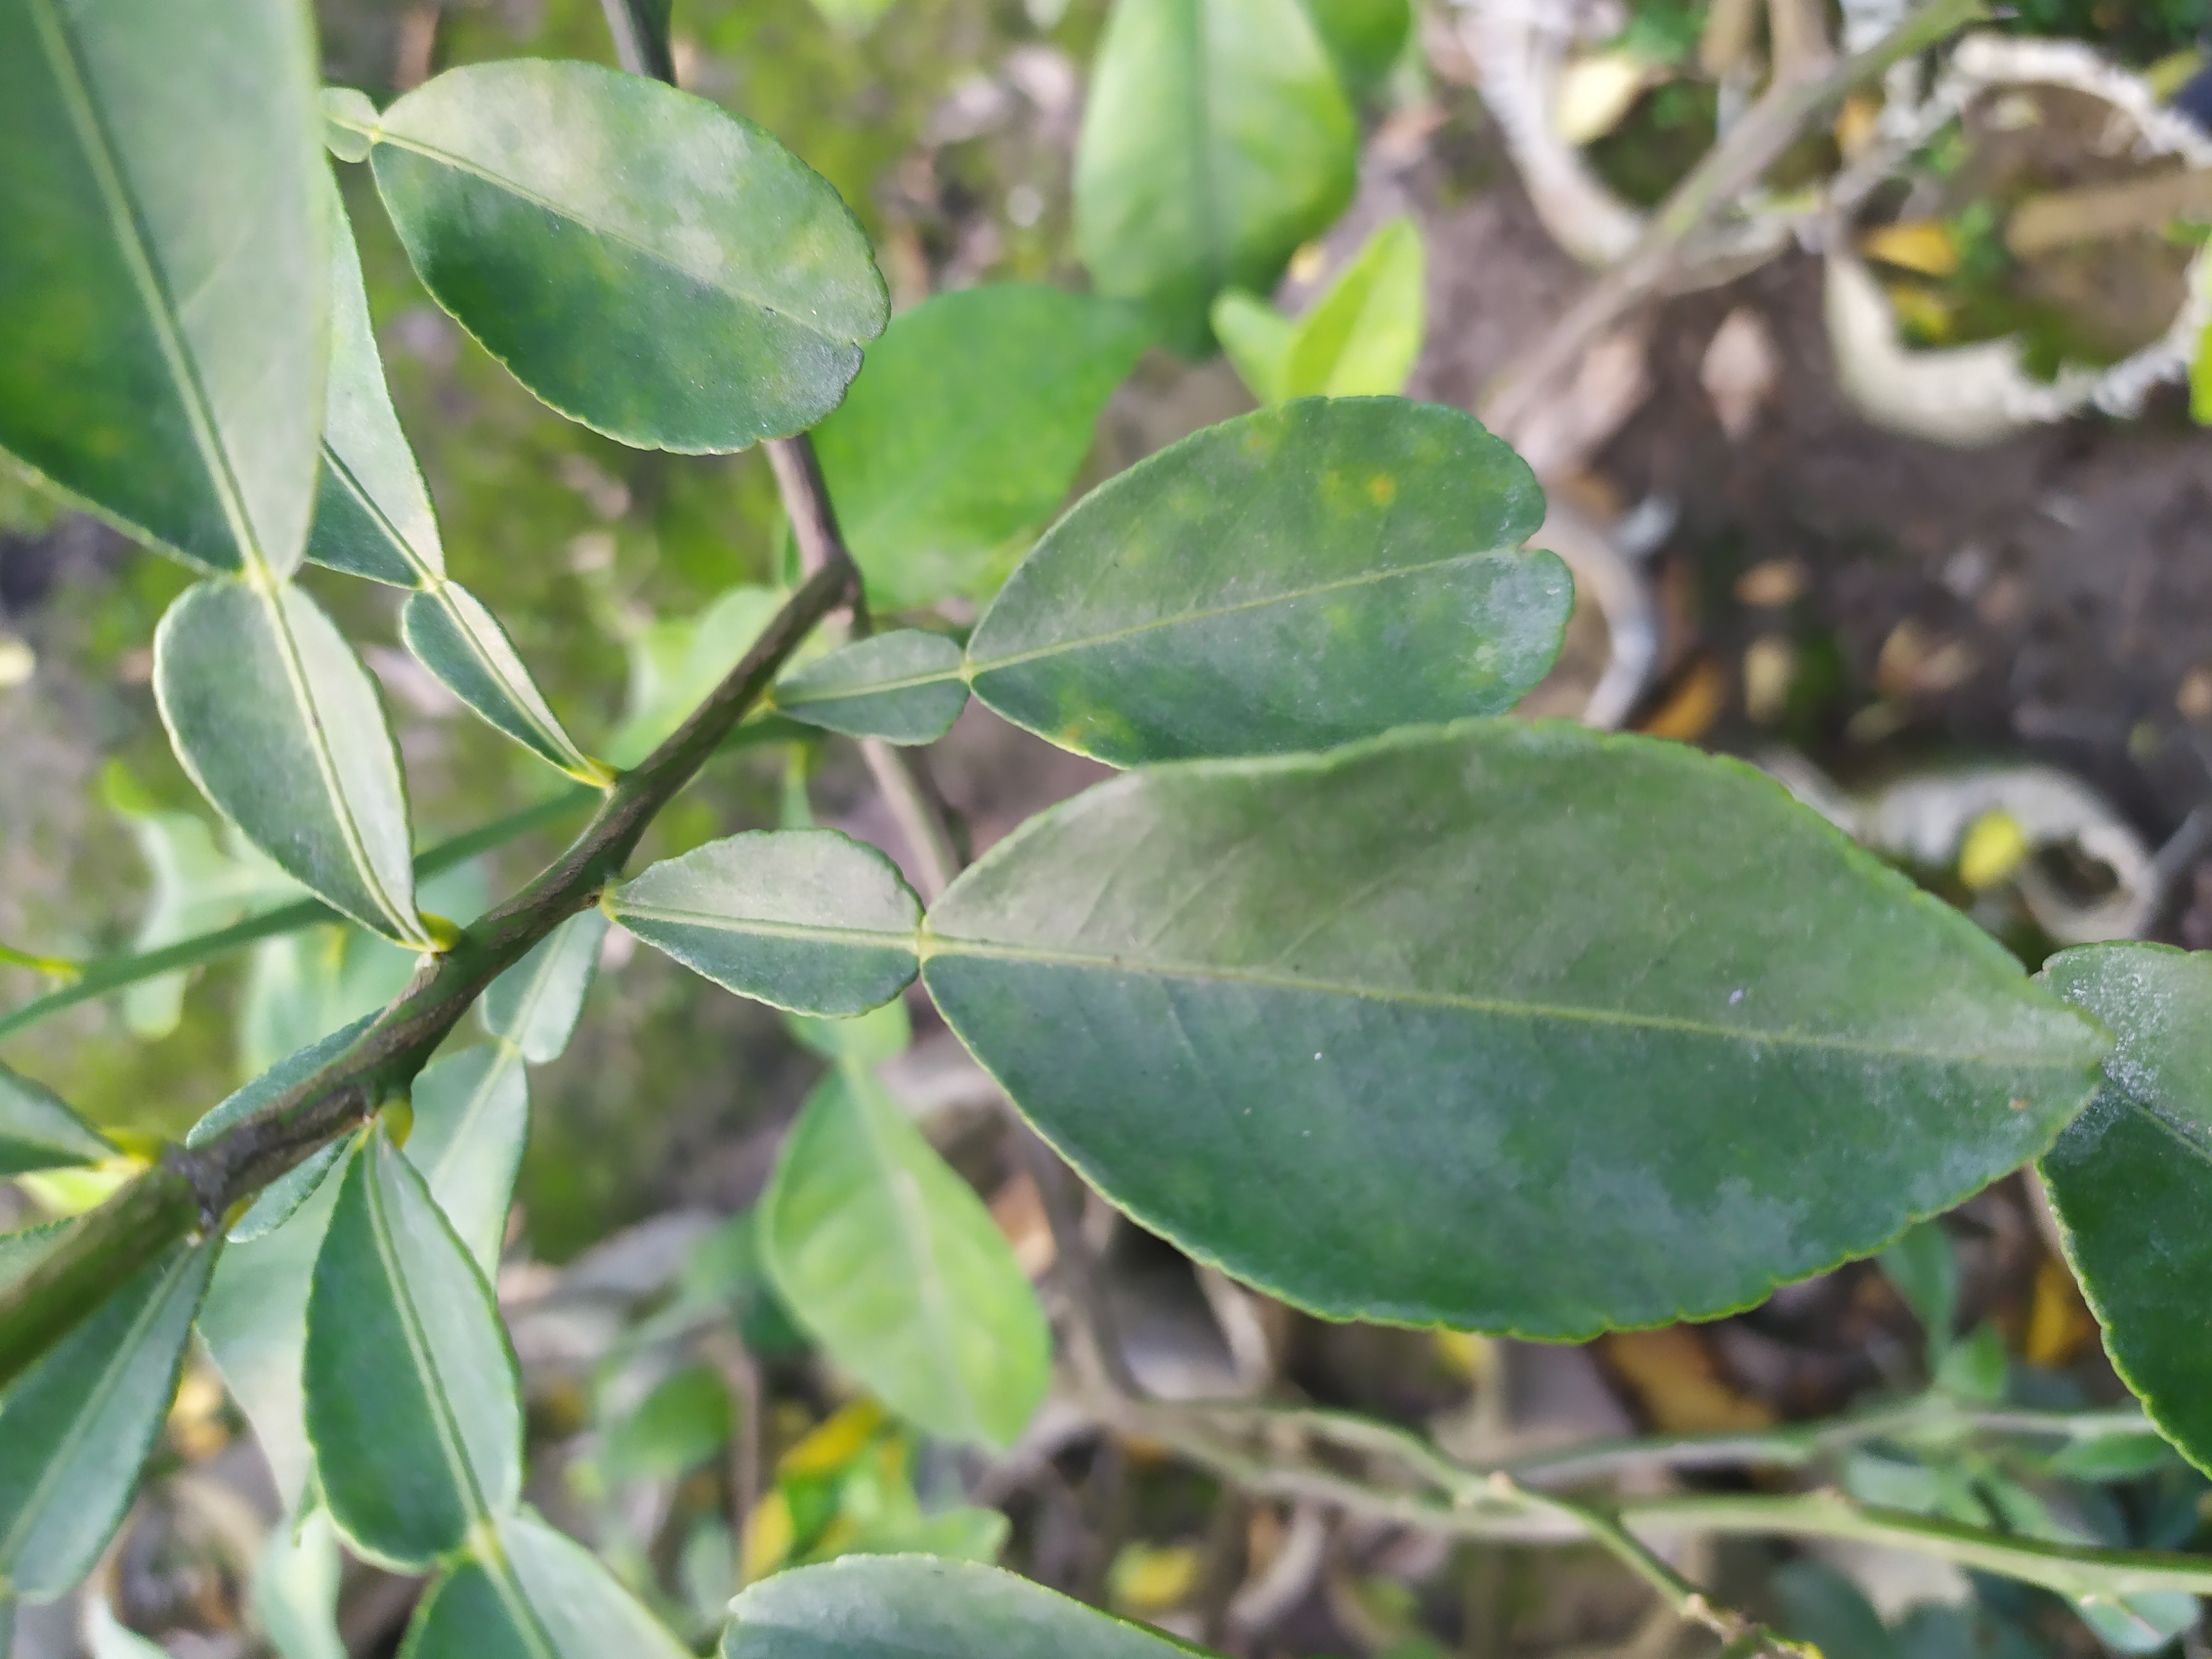
Mandarin leaf variety: Nagpuri